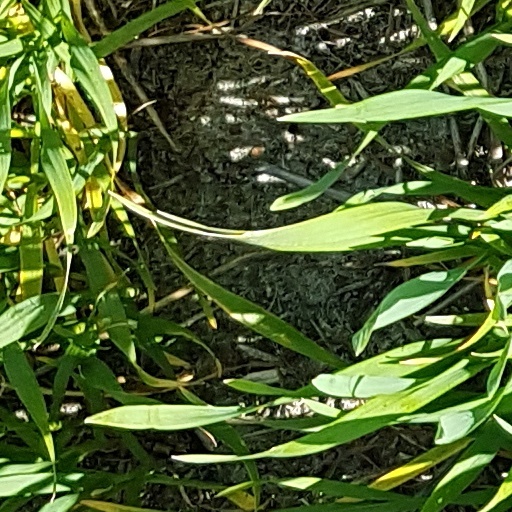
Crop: wheat